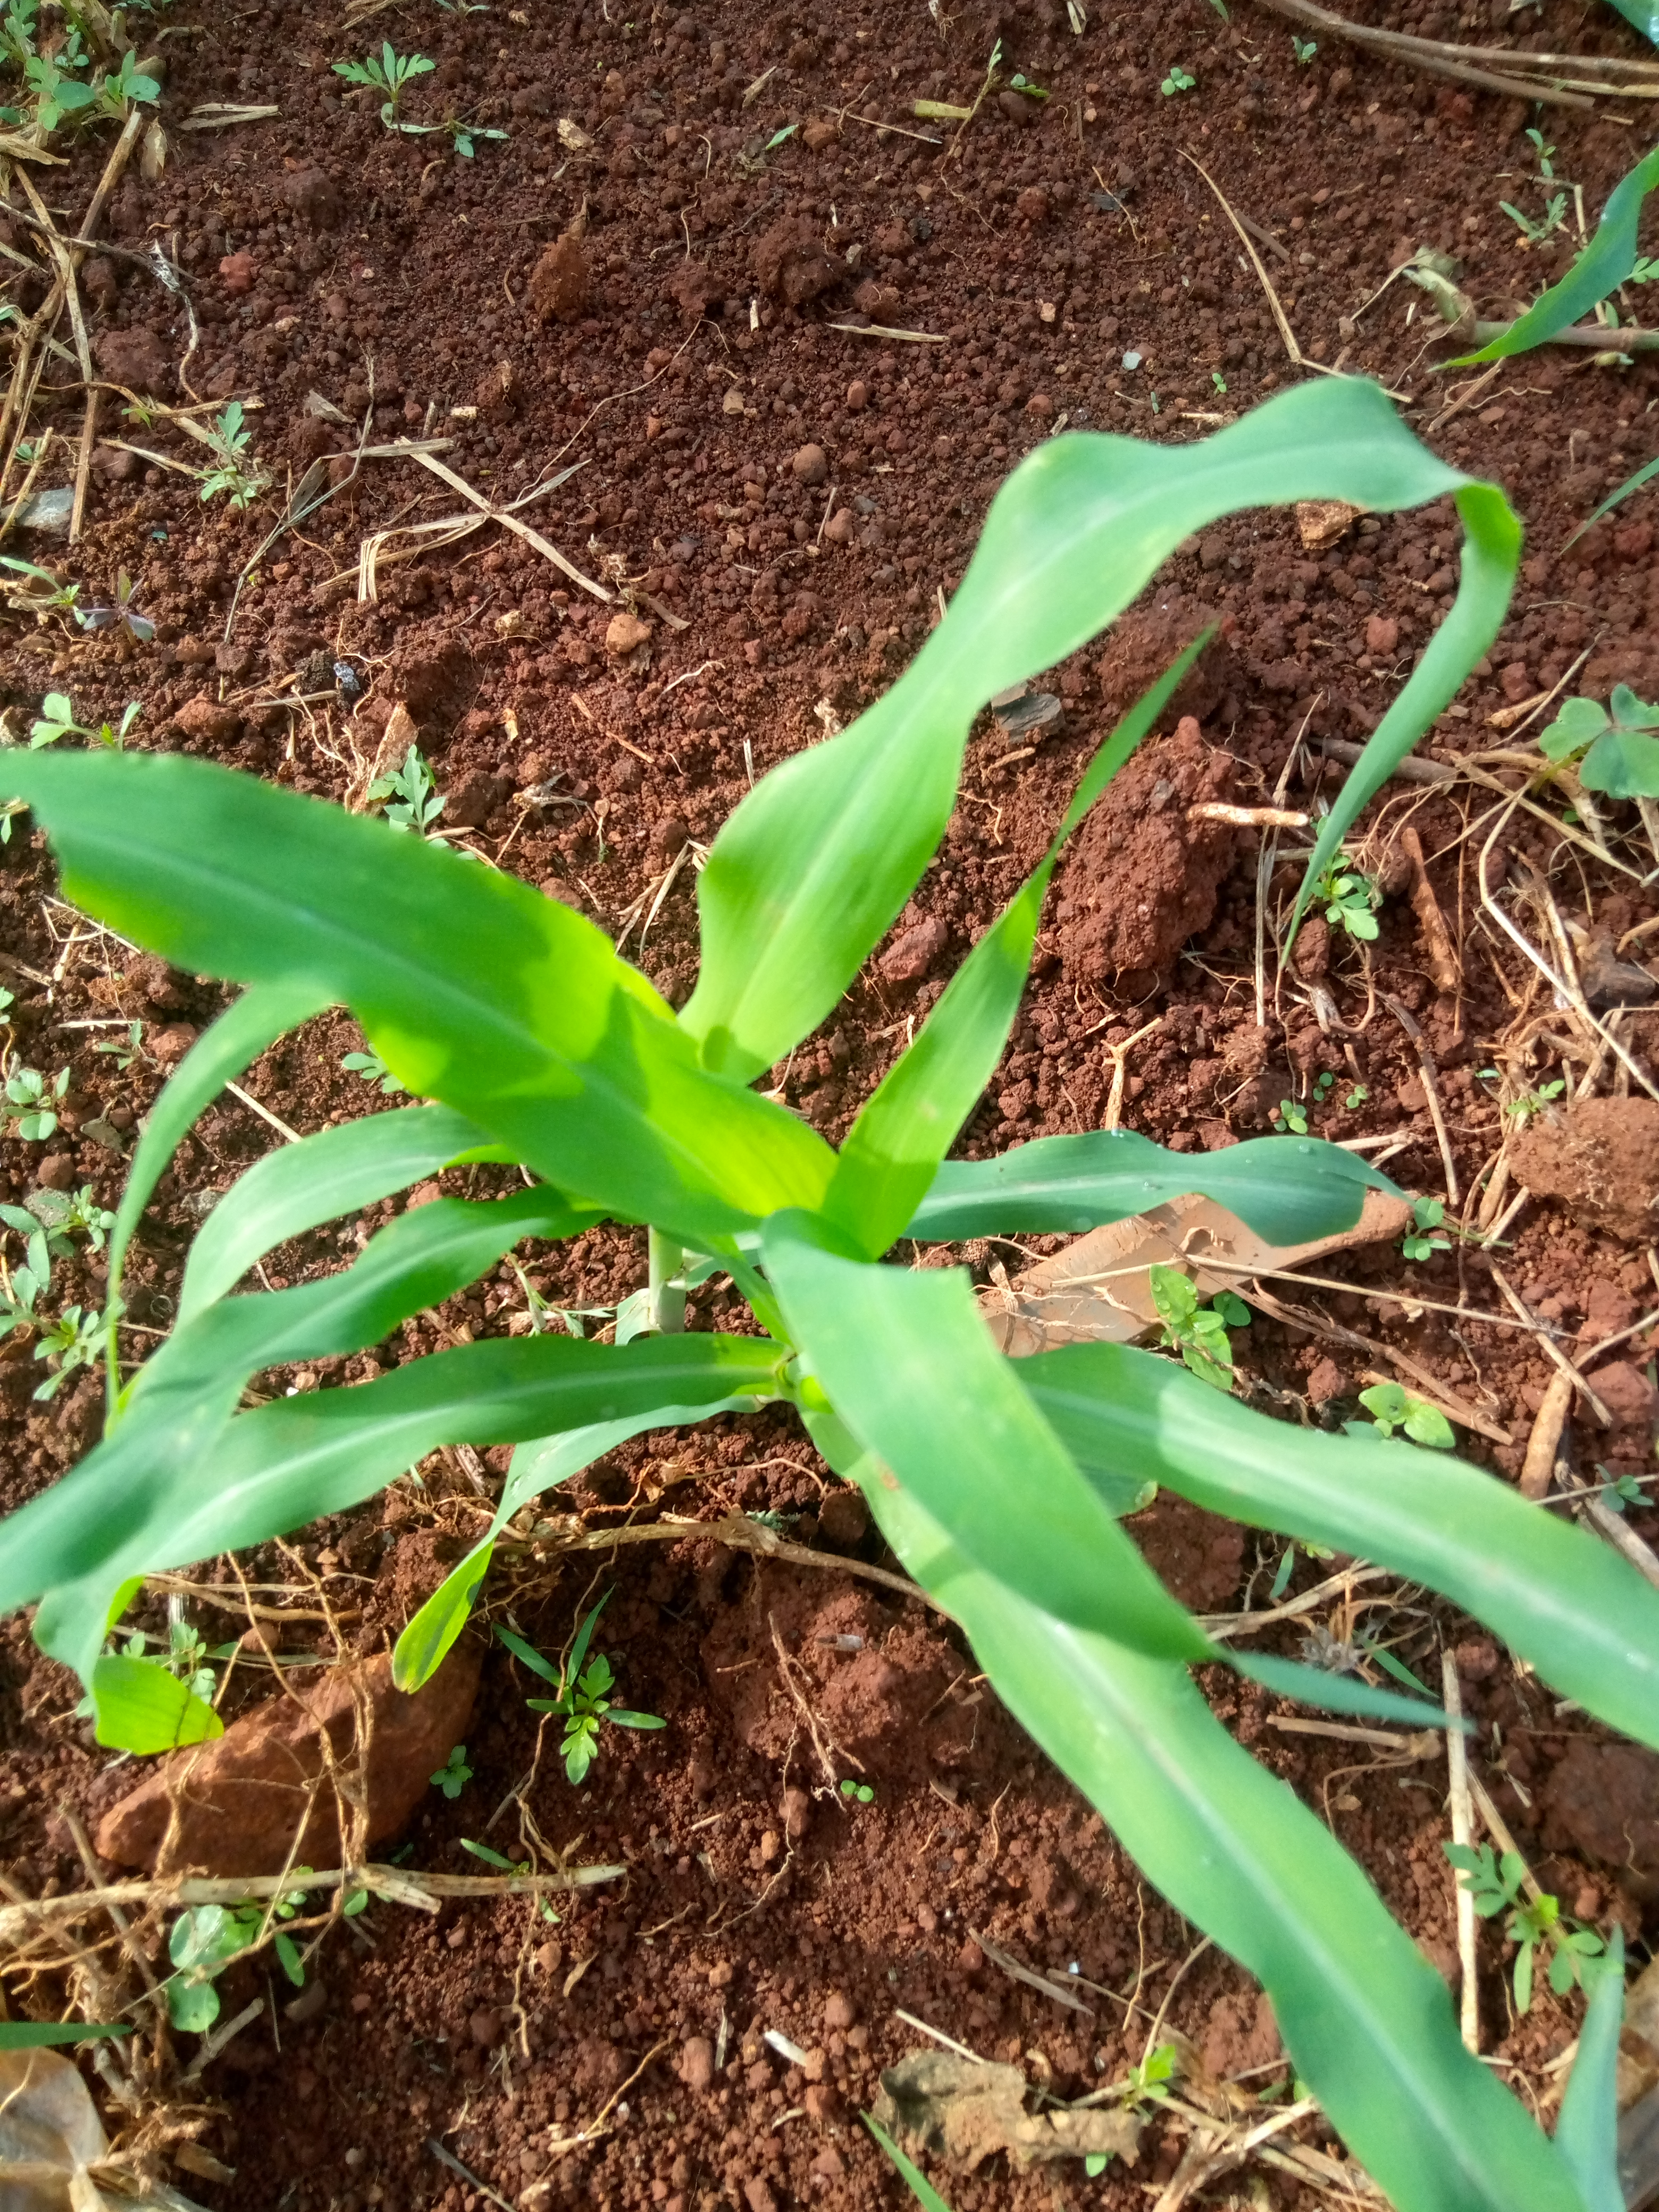
Label: healthy